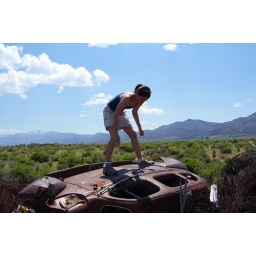
it's me, opening a rusty ol' car's suicide door as it lays in a junk heap in the desert.